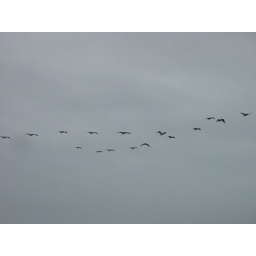
Sea birds flying low over the water in towards the beach at Santa Cruz.